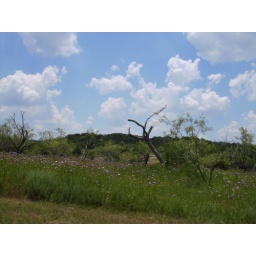
under the great blue sky with a field of thistles